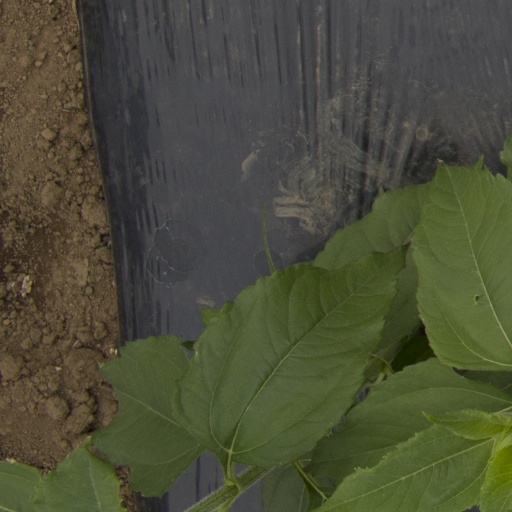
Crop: Jerusalem artichoke